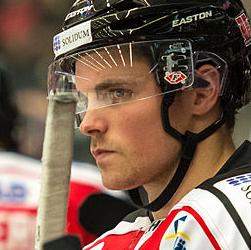
Age: 26